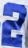
Number: 2